List of films considered the worst

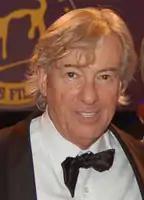
Director Paul Verhoeven, whose "Showgirls" earned a record 13 Golden Raspberry Award nominations, was the first person to attend the ceremony and accept the awards in person.

The Rob Reiner film "North" is an adaptation of the novel "North: The Tale of a 9-Year-Old Boy Who Becomes a Free Agent and Travels the World in Search of the Perfect Parents" by Alan Zweibel, who also wrote the screenplay and has a minor role in the film. "North", which stars Elijah Wood in the title role and also marked Scarlett Johansson's film debut, was a critical and commercial failure, earning only $7,138,449 worldwide despite its budget of over $40 million. It was widely criticized for its plot, its all-star cast of insensitive characters, lack of humor and portrayal of numerous ethnic stereotypes (especially Alaskan Inuit). It has a 14% approval rating at Rotten Tomatoes. Roger Ebert gave it zero stars and wrote, "I hated this movie. Hated hated hated hated hated this movie. Hated it. Hated every simpering stupid vacant audience-insulting moment of it. Hated the sensibility that thought anyone would like it. Hated the implied insult to the audience by its belief that anyone would be entertained by it." He continued saying ""North" is a bad film – one of the worst movies ever made", and it is also on his list of most hated films. Both Ebert and Gene Siskel named "North" as the worst film of 1994. Mick LaSalle of the "San Francisco Chronicle" said in his review that ""North" is director Rob Reiner's first flat-out failure, a sincerely wrought, energetically made picture that all the same crashes on takeoff. It's strange and oddly distasteful, at its best managing to be bad in some original and unexpected ways." Richard Roeper named "North" as one of the 40 worst movies he has ever seen, saying that, "Of all the films on this list, "North" may be the most difficult to watch from start to finish." The film was nominated for the following awards at the 15th Golden Raspberry Awards: Worst Picture, Worst Actor (Bruce Willis, also for "Color of Night"), Worst Supporting Actress (Kathy Bates), Worst Supporting Actor (Dan Aykroyd, also for "Exit to Eden"), Worst Director, and Worst Screenplay (Andrew Scheinman and Alan Zweibel).